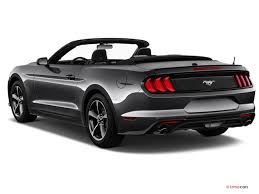
Vehicle type: Cars